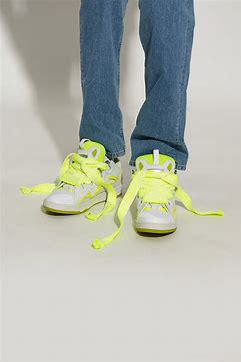
Brand: Lanvin
Model: Curb